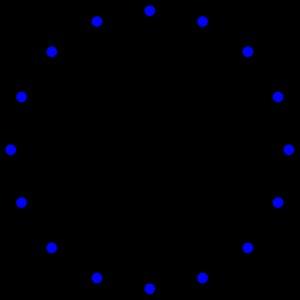
Le graphe de Clebsch est, en théorie des graphes, un graphe 5-régulier possédant 16 sommets et 40 arêtes. Il a été nommé ainsi à cause de son lien avec la surface quartique découverte par Alfred Clebsch en 1868. On le connait aussi sous le nom de graphe de Greenwood–Gleason, à cause des travaux de Robert E. Greenwood et Andrew Gleason en 1955.